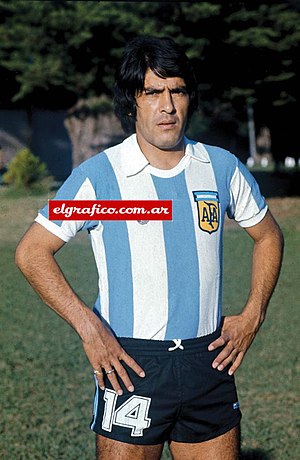
Rubén Galván
Rubén Galván var en argentinsk fodboldspiller.